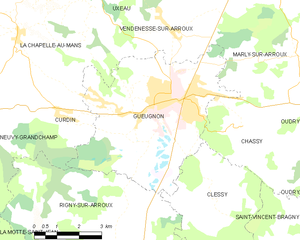
Gueugnon
Kort over kommunen
Kort over kommunen
Gueugnon er en commune i Saône-et-Loire départementet i det østlige Frankrig.